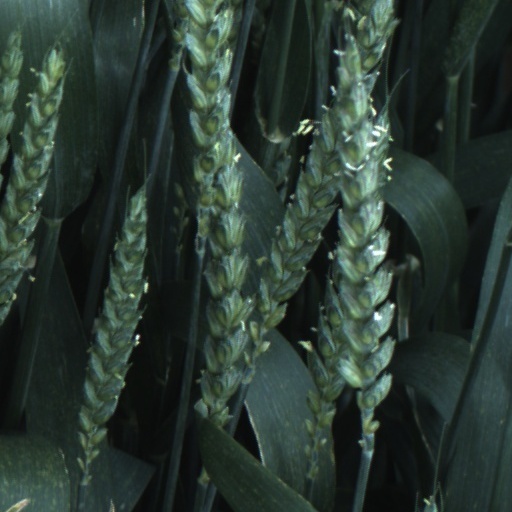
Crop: wheat